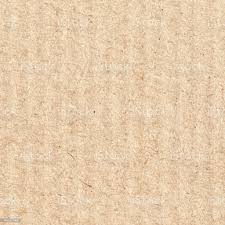
Label: cardboard